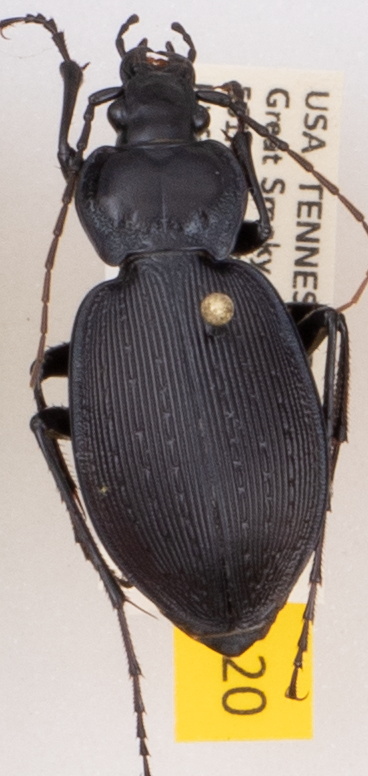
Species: Carabus goryi
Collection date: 2020-06-23
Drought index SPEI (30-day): -0.03
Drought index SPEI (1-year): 2.09
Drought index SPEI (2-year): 2.09